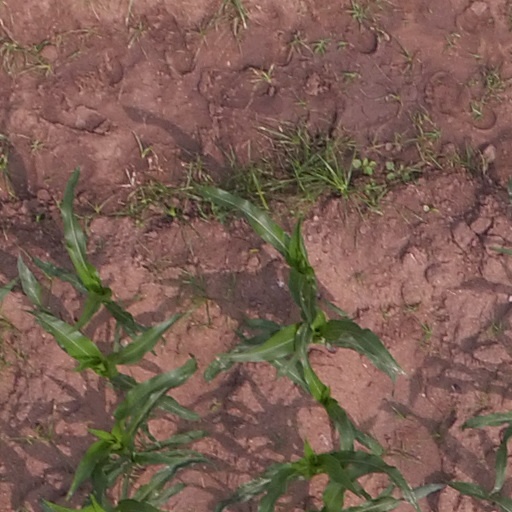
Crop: maize; corn